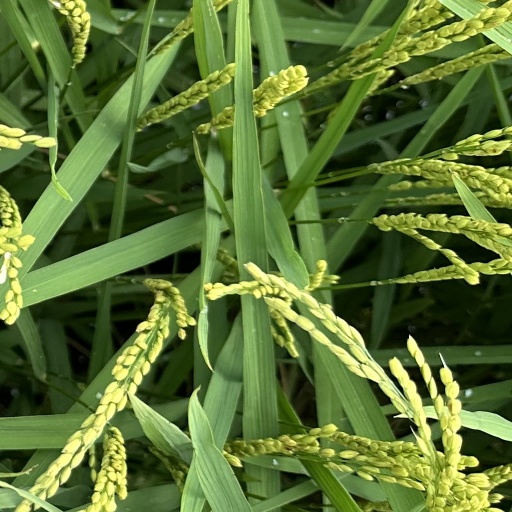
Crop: rice